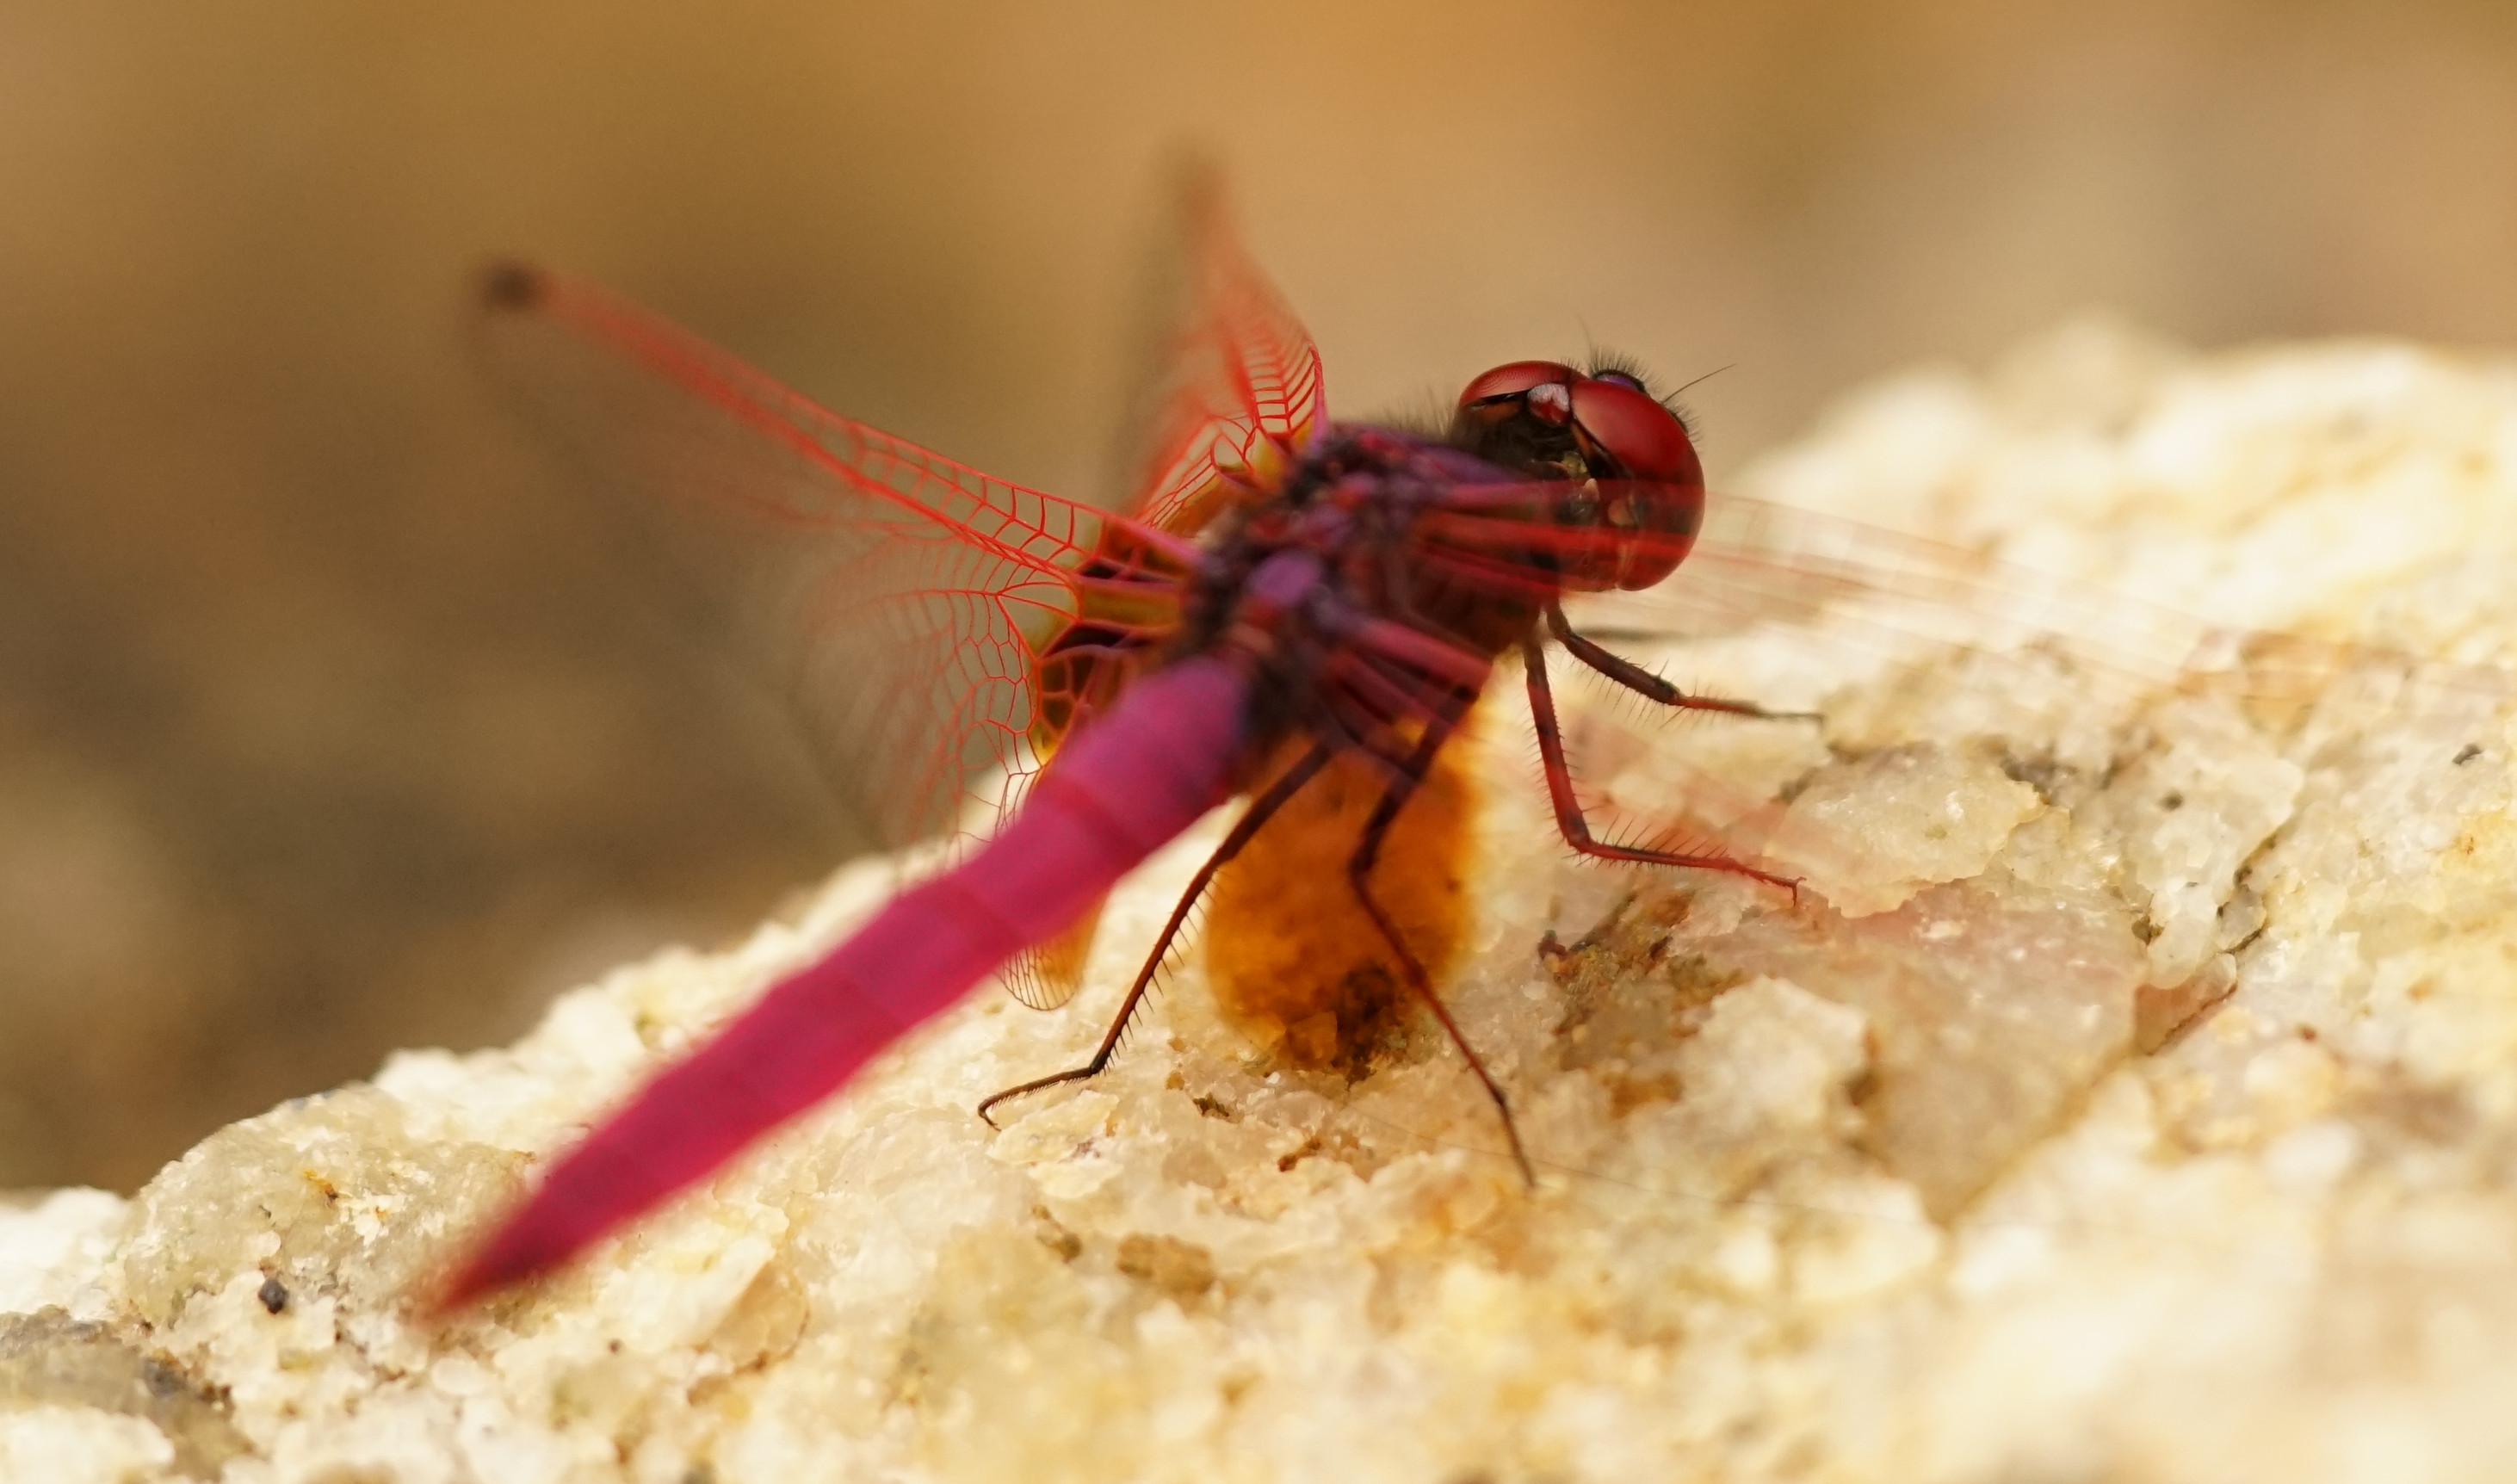
butterfly, insect, bug, invertebrate, dragonfly, macro photography, dragonflies and damseflies, pest, fauna, close up, arthropod, organism, membrane winged insect, wildlife